Billy Mackenzie

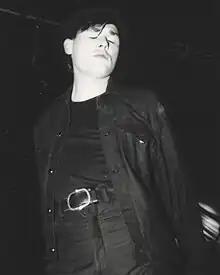
Mackenzie performing at the University of Dundee in 1985

William MacArthur Mackenzie (27 March 1957 – 22 January 1997) was a Scottish singer and songwriter, known for his distinctive high tenor voice. He was the co-founder and lead vocalist of the post-punk and pop band the Associates. He also had a brief solo career releasing his debut studio album, "Outernational", in 1992, his only solo album released during his lifetime.